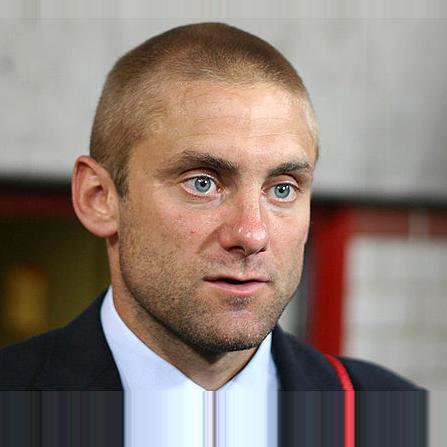
Age: 29